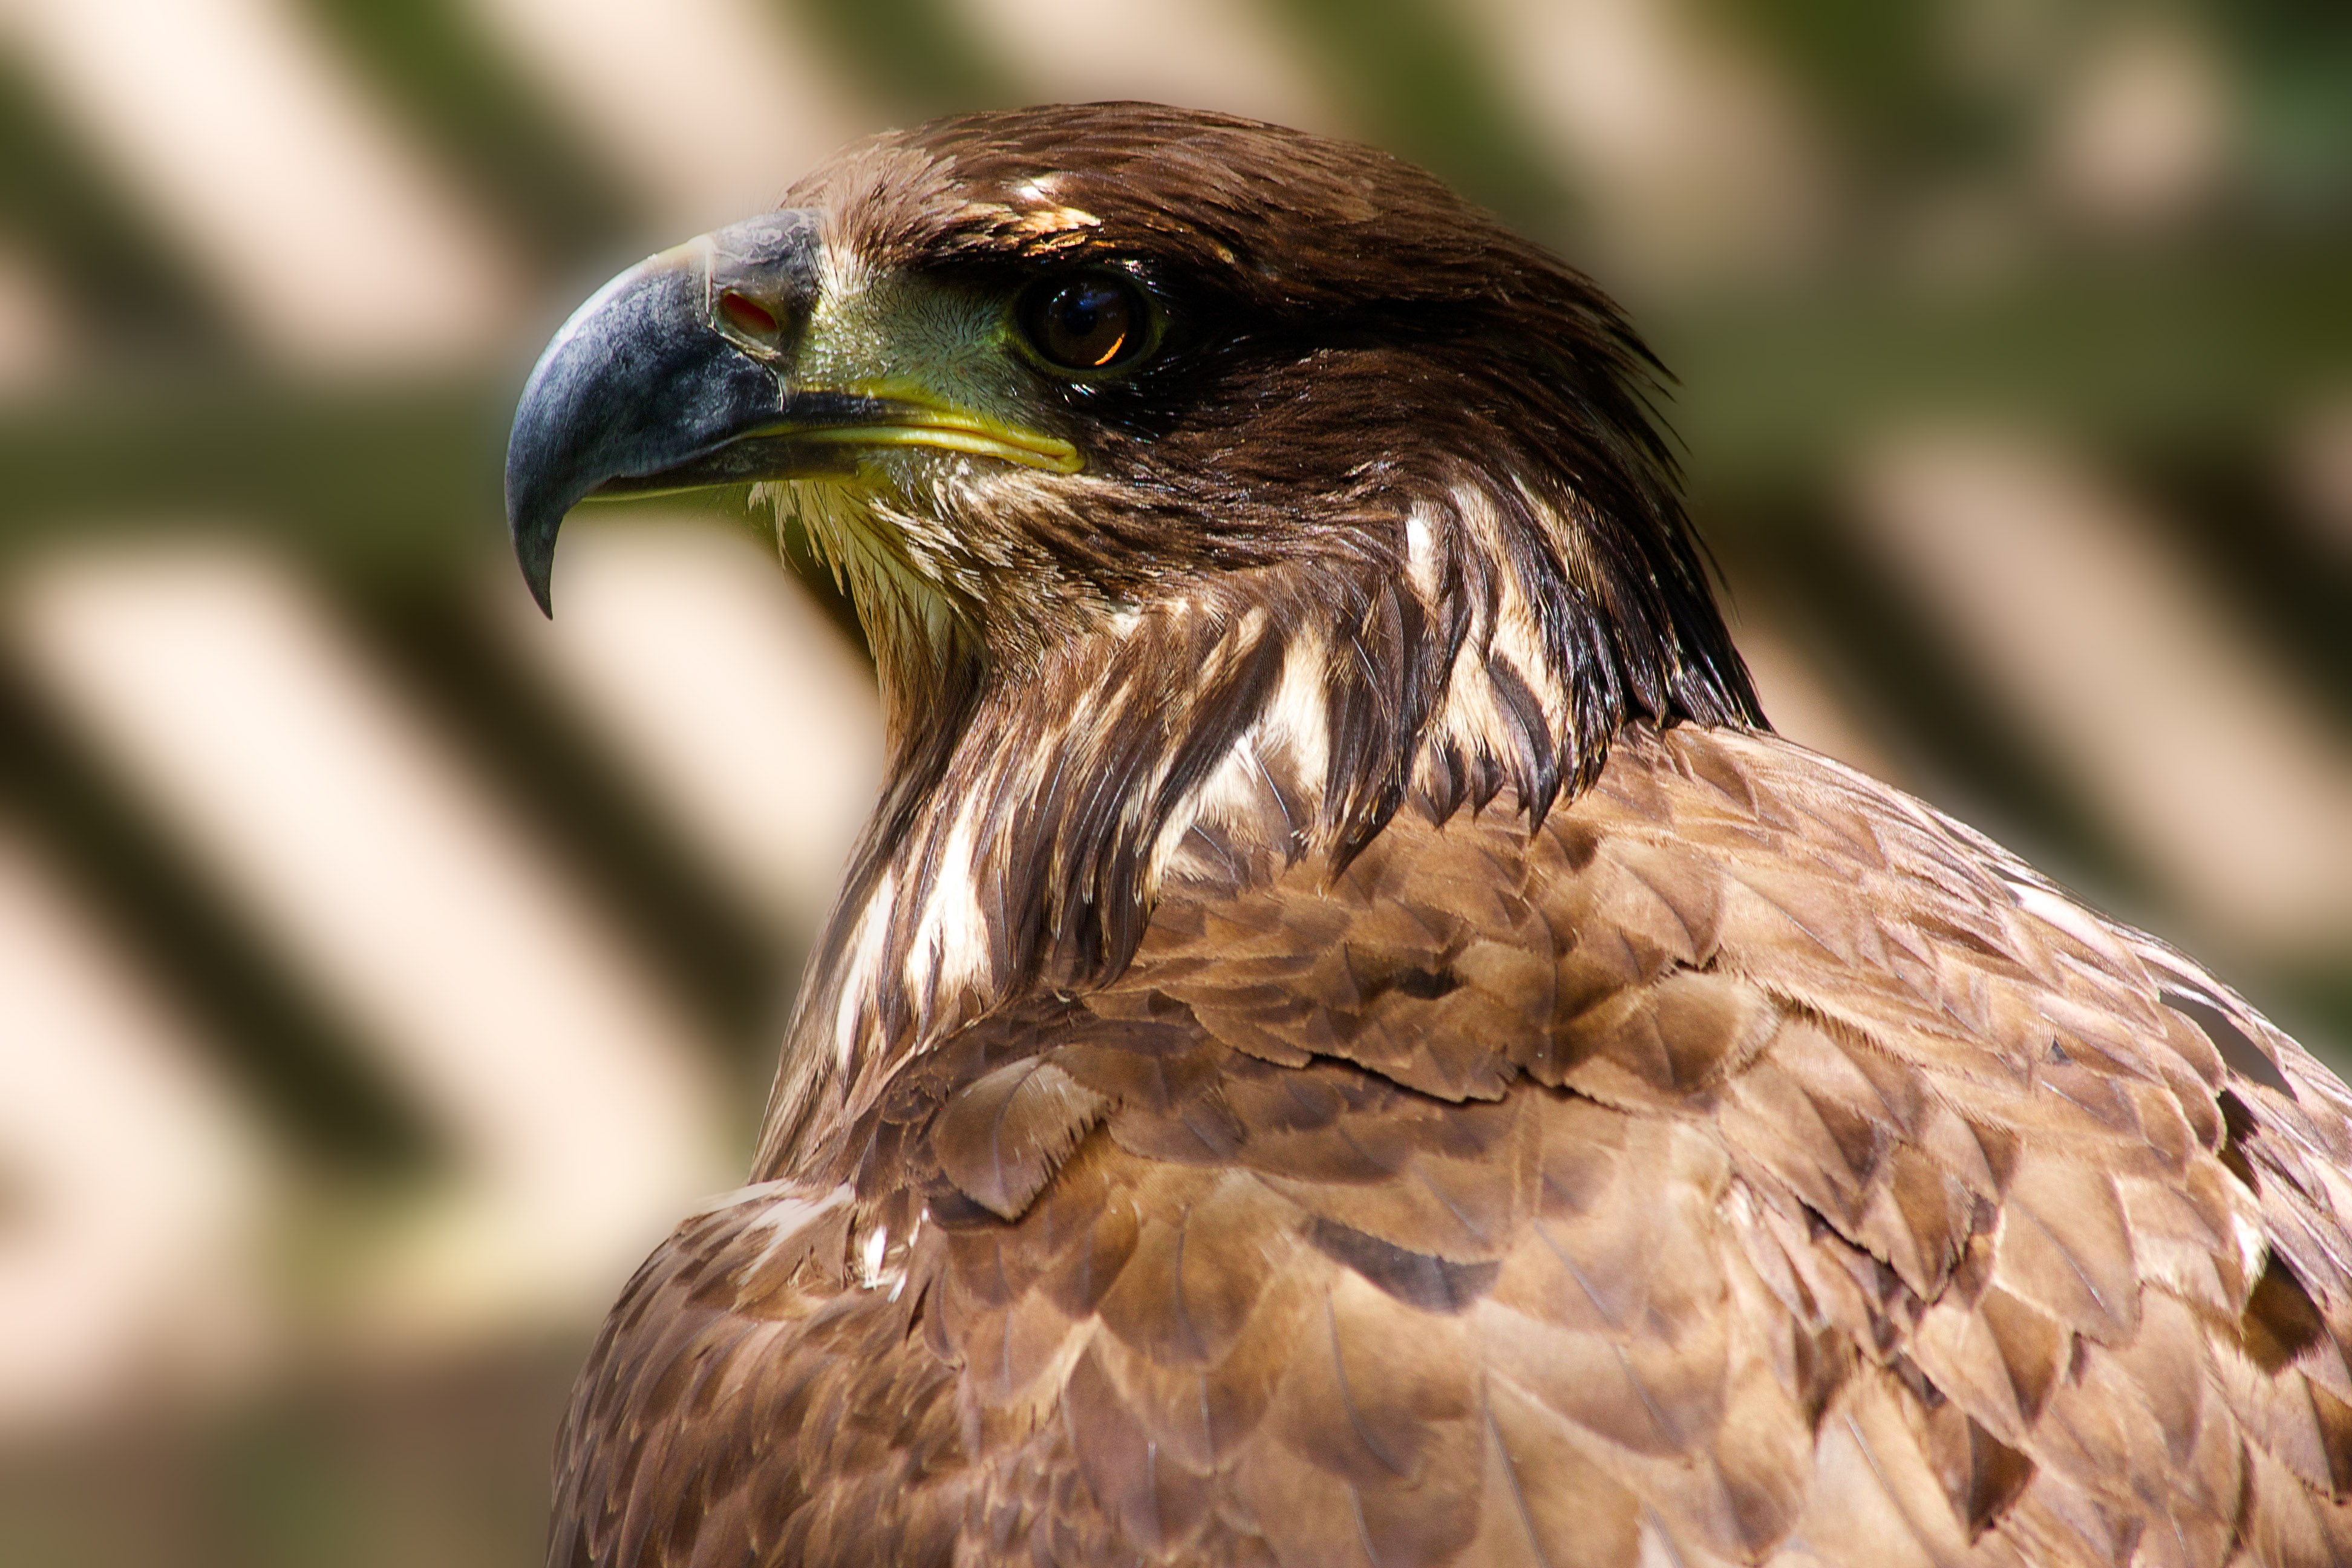
nature, bird, wing, wildlife, beak, eagle, predator, hawk, feather, fauna, majestic, bird of prey, close up, head, vertebrate, hunter, falcon, buzzard, accipitriformes